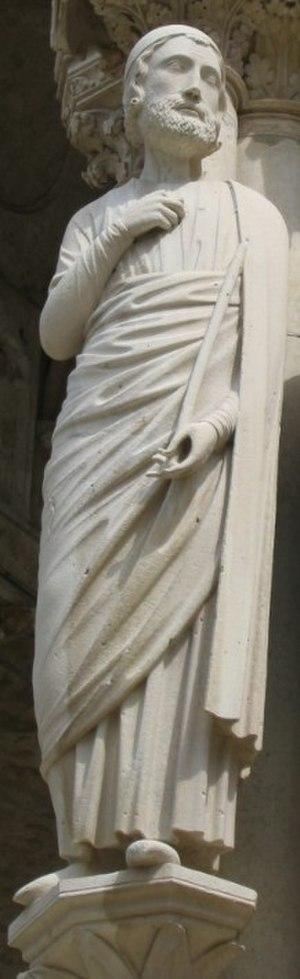
La cathédrale Notre-Dame de Chartres est une cathédrale catholique romaine située au coeur de la ville de Chartres dans le département français d'Eure-et-Loir, en région Centre-Val de Loire. Siège du diocèse de Chartres, elle est l'un des monuments emblématiques de l'architecture gothique.